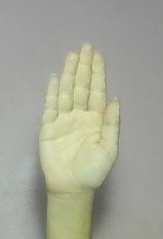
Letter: seen